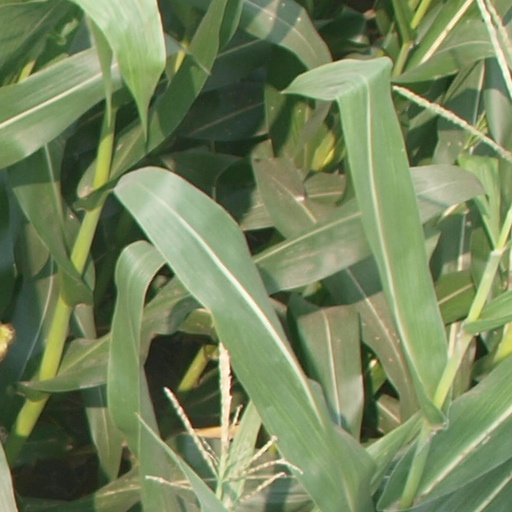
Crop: maize; corn